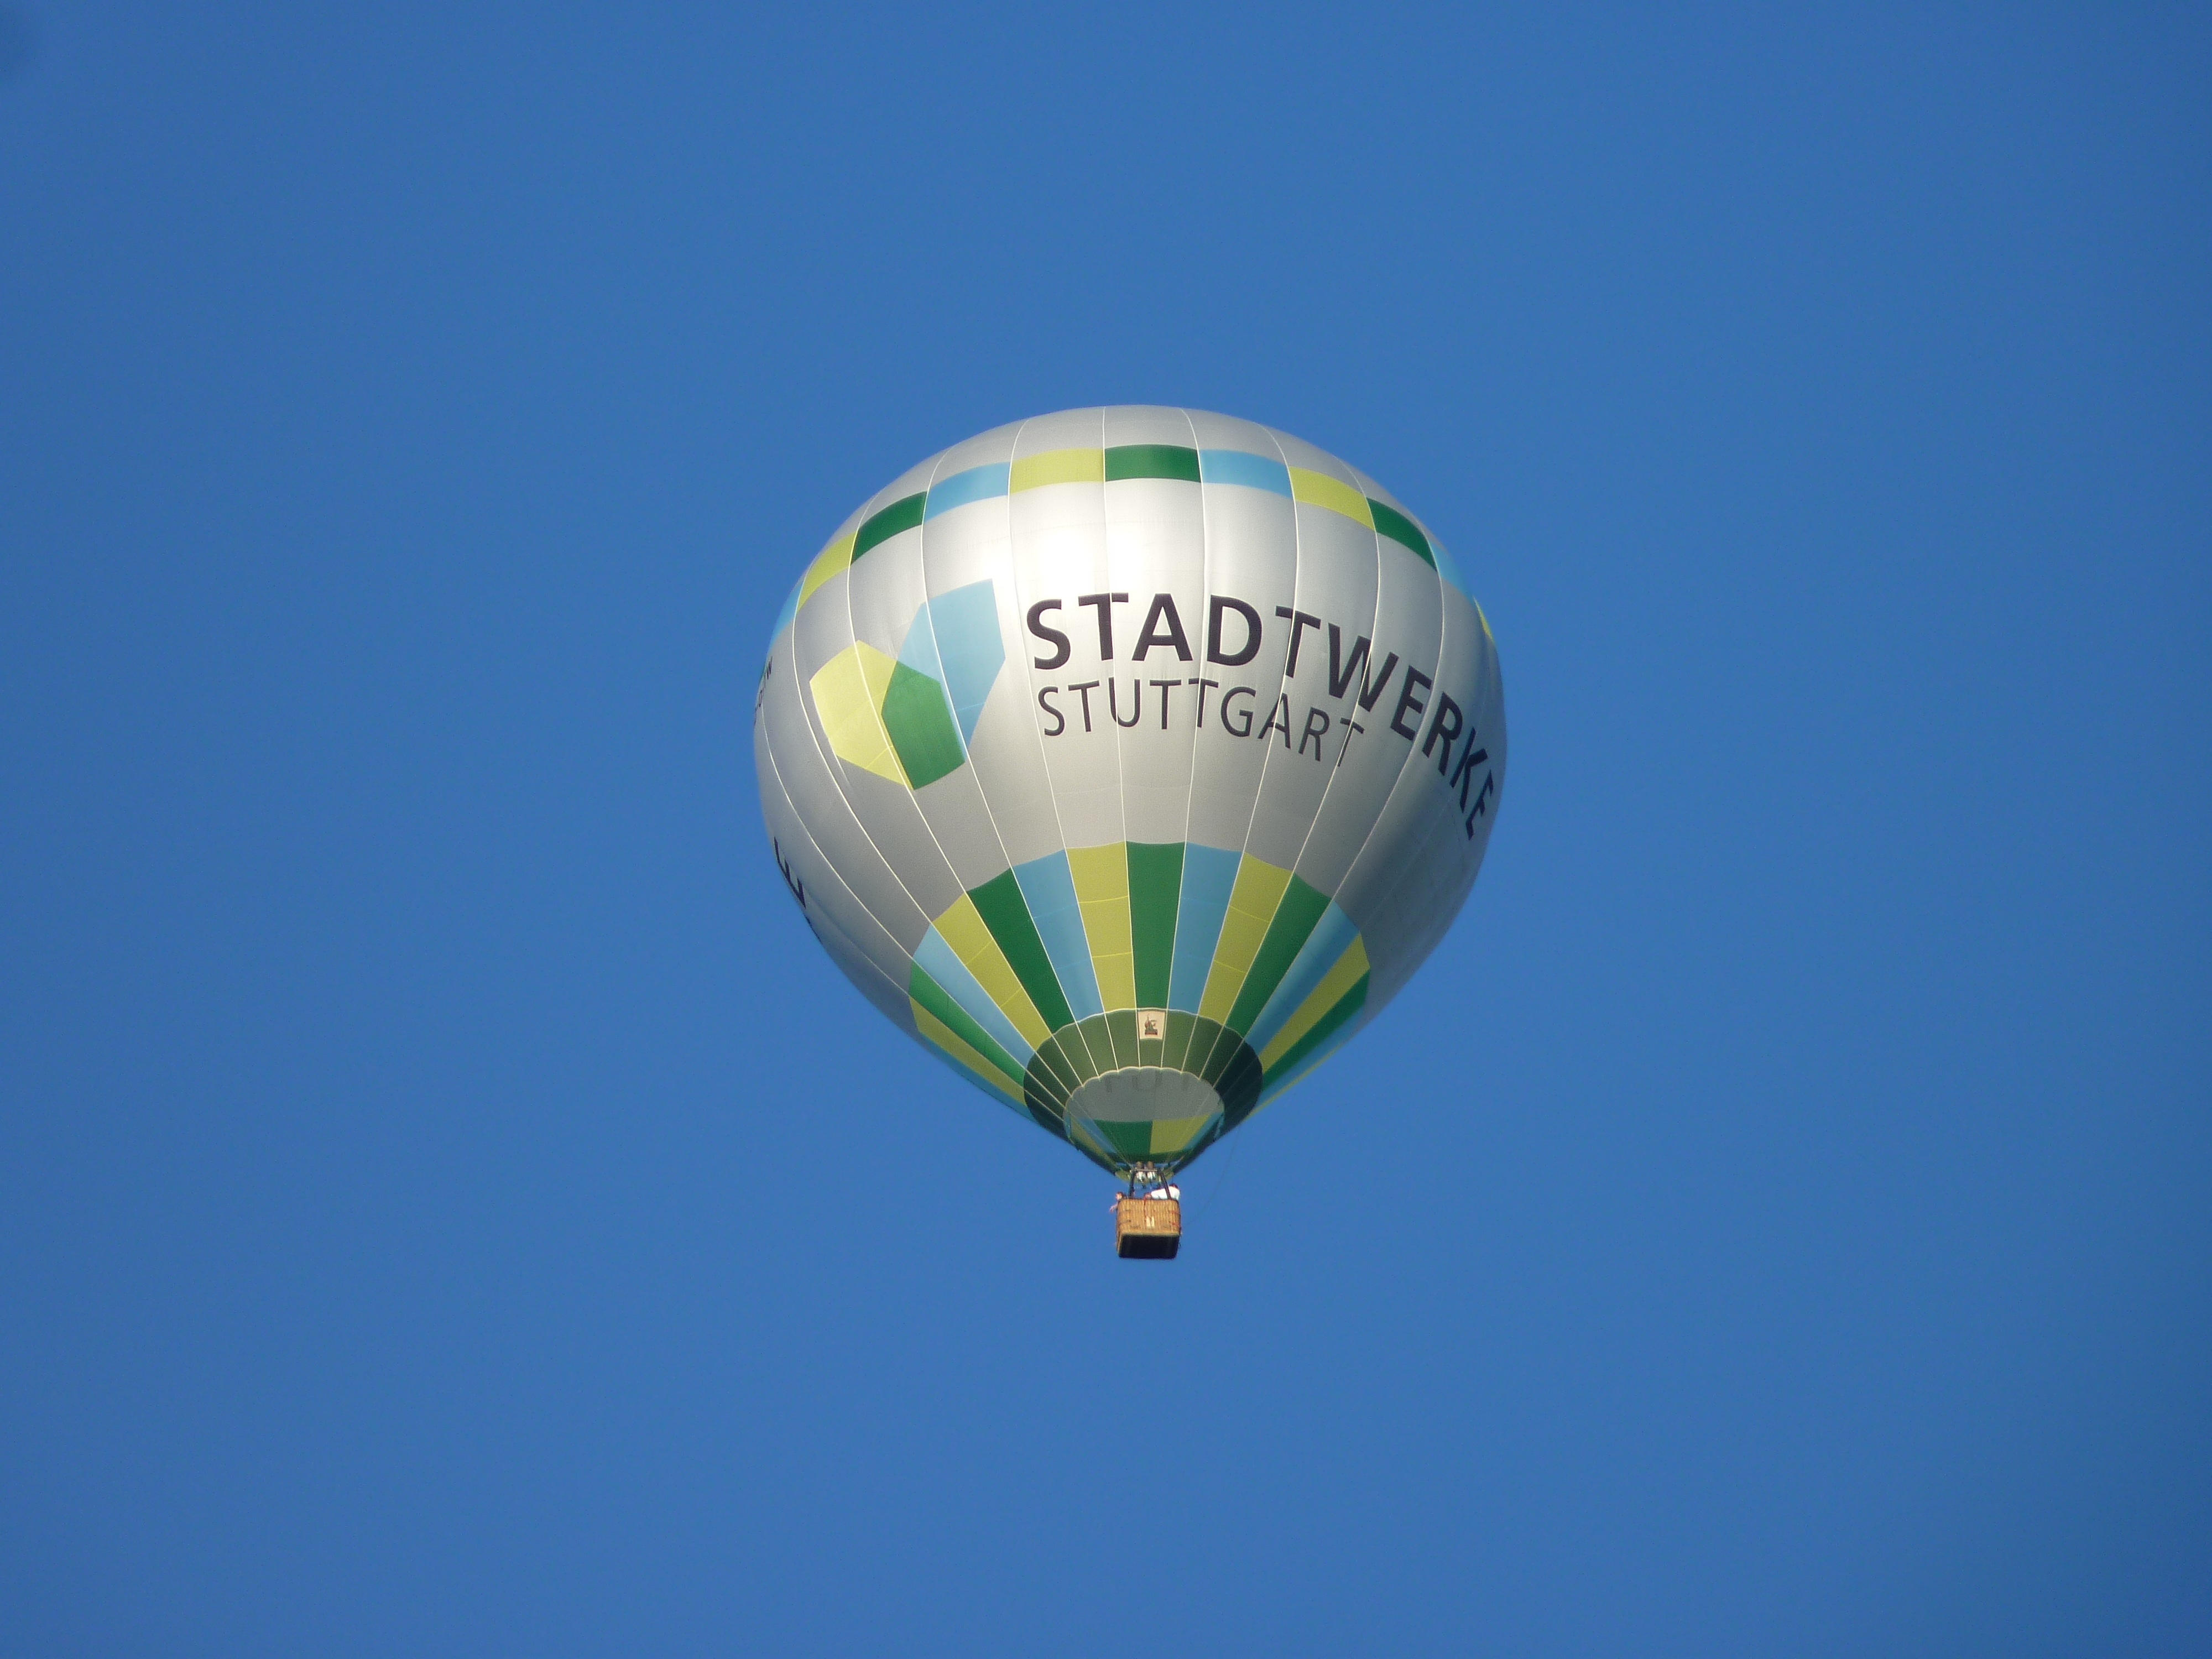
sky, balloon, hot air balloon, fly, aircraft, vehicle, drive, blue, float, toy, rise, take off, hot air ballooning, hot air balloon ride, balloon envelope, atmosphere of earth, executive car